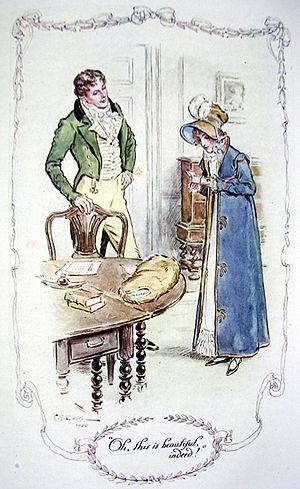
Illustration pour le ch. 27 de Mansfield Park, de Jane Austen
Mansfield Park est un roman de la femme de lettres anglaise Jane Austen paru en 1814, le premier entièrement écrit dans ses années de maturité, puisqu'elle y a travaillé durant l'année 1813. Souvent considéré comme le plus expérimental de tous ses écrits, il est d'un abord plus difficile que les autres et son personnage principal, la timide et silencieuse Fanny Price, est une héroïne paradoxale, qui séduit difficilement le lecteur. Cependant Mansfield Park remporte un succès incontestable, puisque tout le tirage est épuisé en à peine six mois et apporte à son auteur les gains les plus importants qu'elle ait tirés jusque-là d'une seule publication.
Fanny Price est un personnage créé par la femme de lettres britannique Jane Austen. Figure centrale du roman Mansfield Park, publié en 1814, elle est un personnage paradoxal qui ne présente que peu des traits de caractères qu'on attend en général d'une héroïne de roman et que possèdent, à divers degrés, les figures de femmes créées auparavant par Jane Austen : de l'esprit, de l'audace, de l'énergie. Au contraire, elle est frêle, timide, silencieuse, vulnérable, ce qui ne l'empêche pas de montrer, sous sa douceur et sa docilité, de la détermination et un constant refus des compromissions. Issue d'une famille pauvre et élevée par de riches parents qui lui font parfois inconsciemment sentir qu'ils l'ont accueillie par charité, elle se montre reconnaissante de toute marque d'affection à son égard. Persuadée de sa propre insignifiance, elle accepte sa situation subalterne sans se révolter, même si elle en souffre, et se contraint à l'humilité. Et elle triomphe finalement des épreuves sans vraiment agir et sans jamais faire de faux pas.